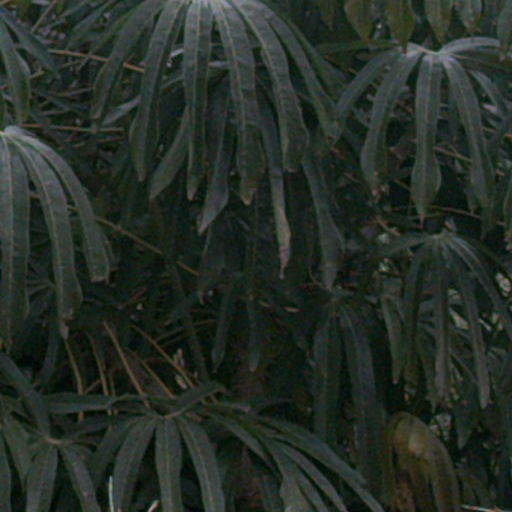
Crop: cassava